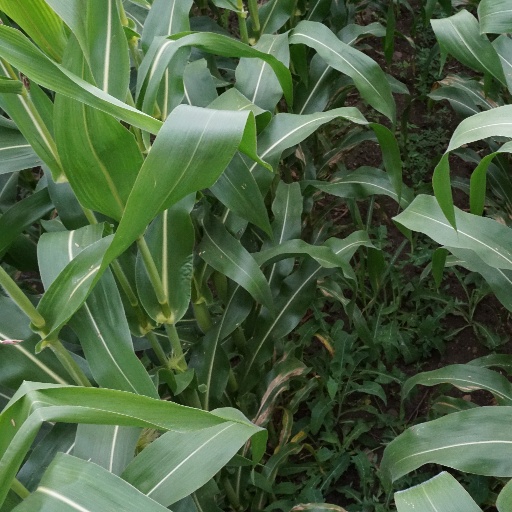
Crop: maize; corn